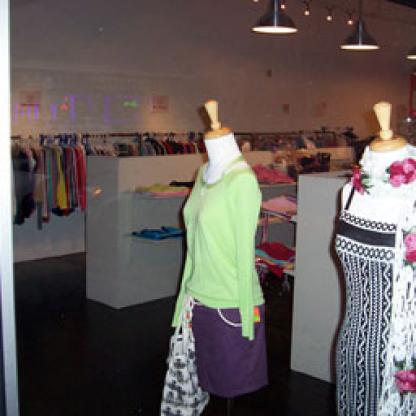
Scene: Indoor